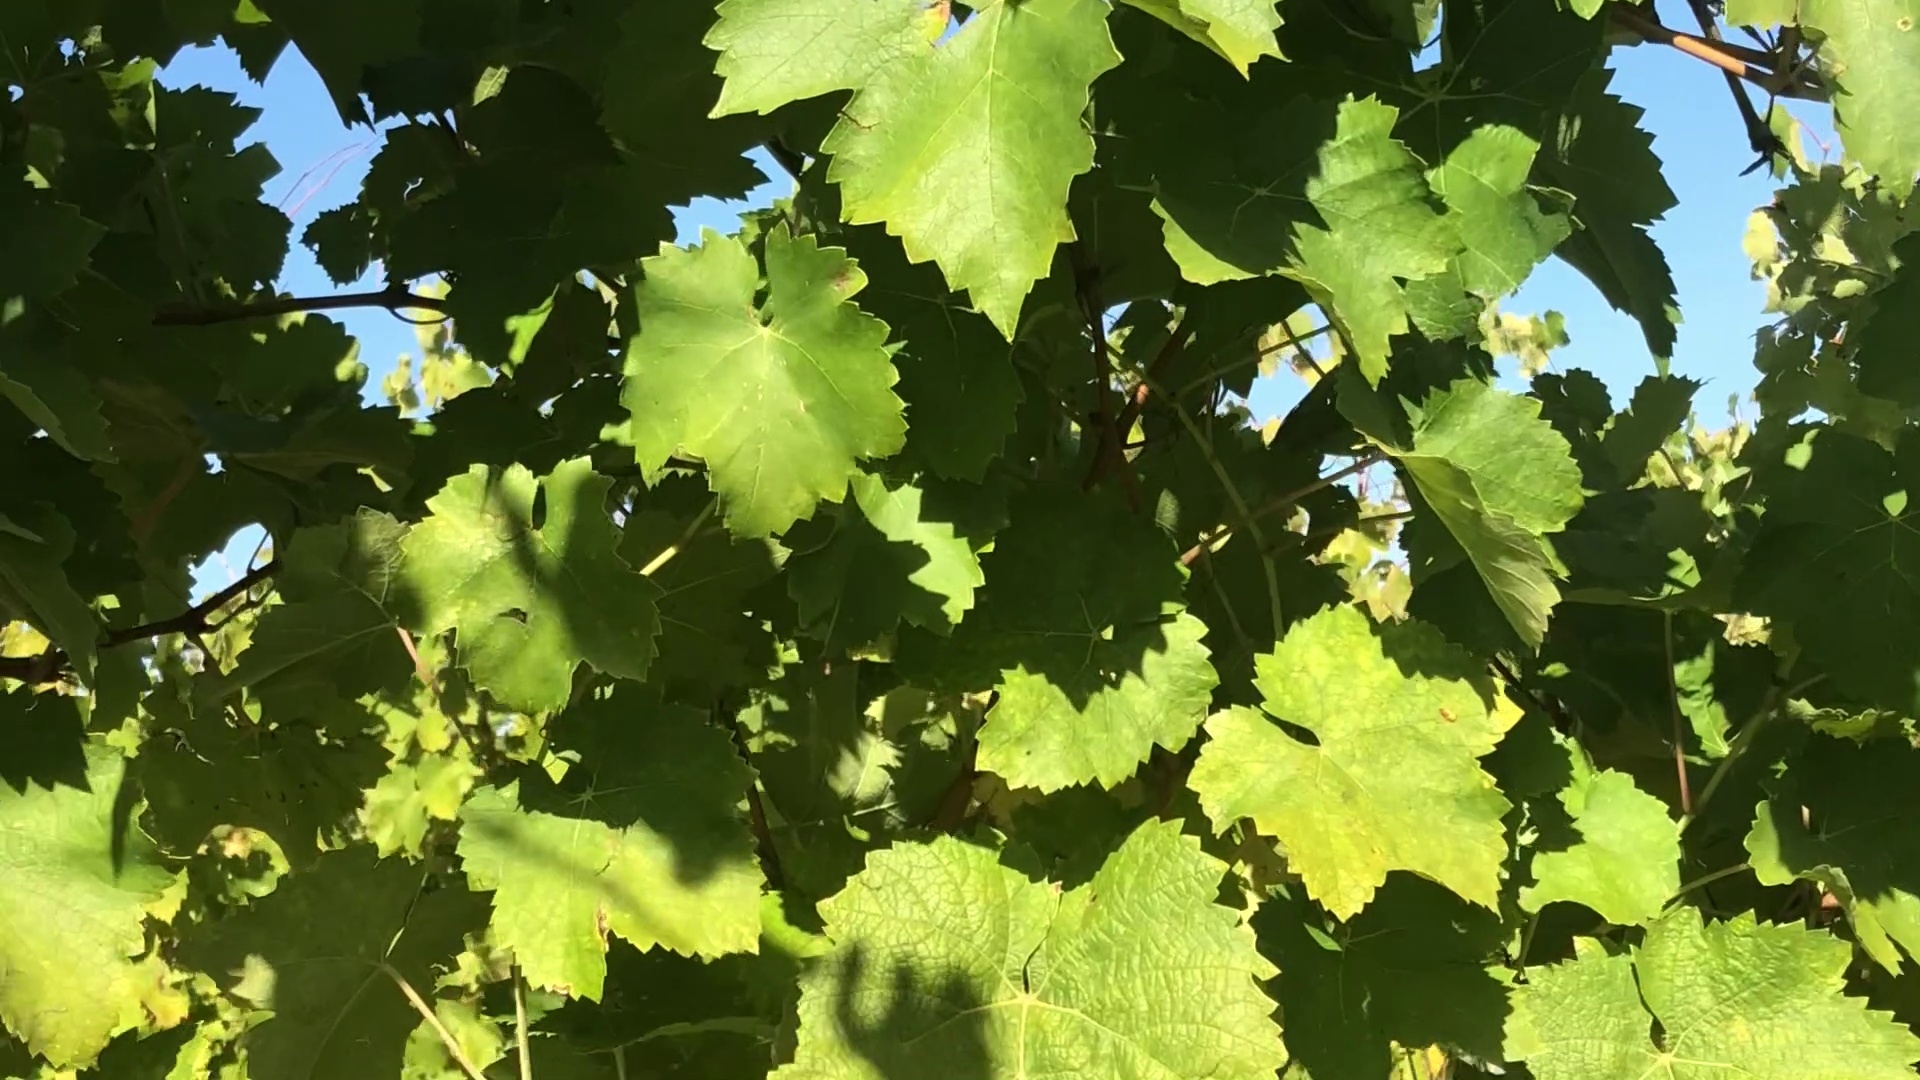
Label: healthy